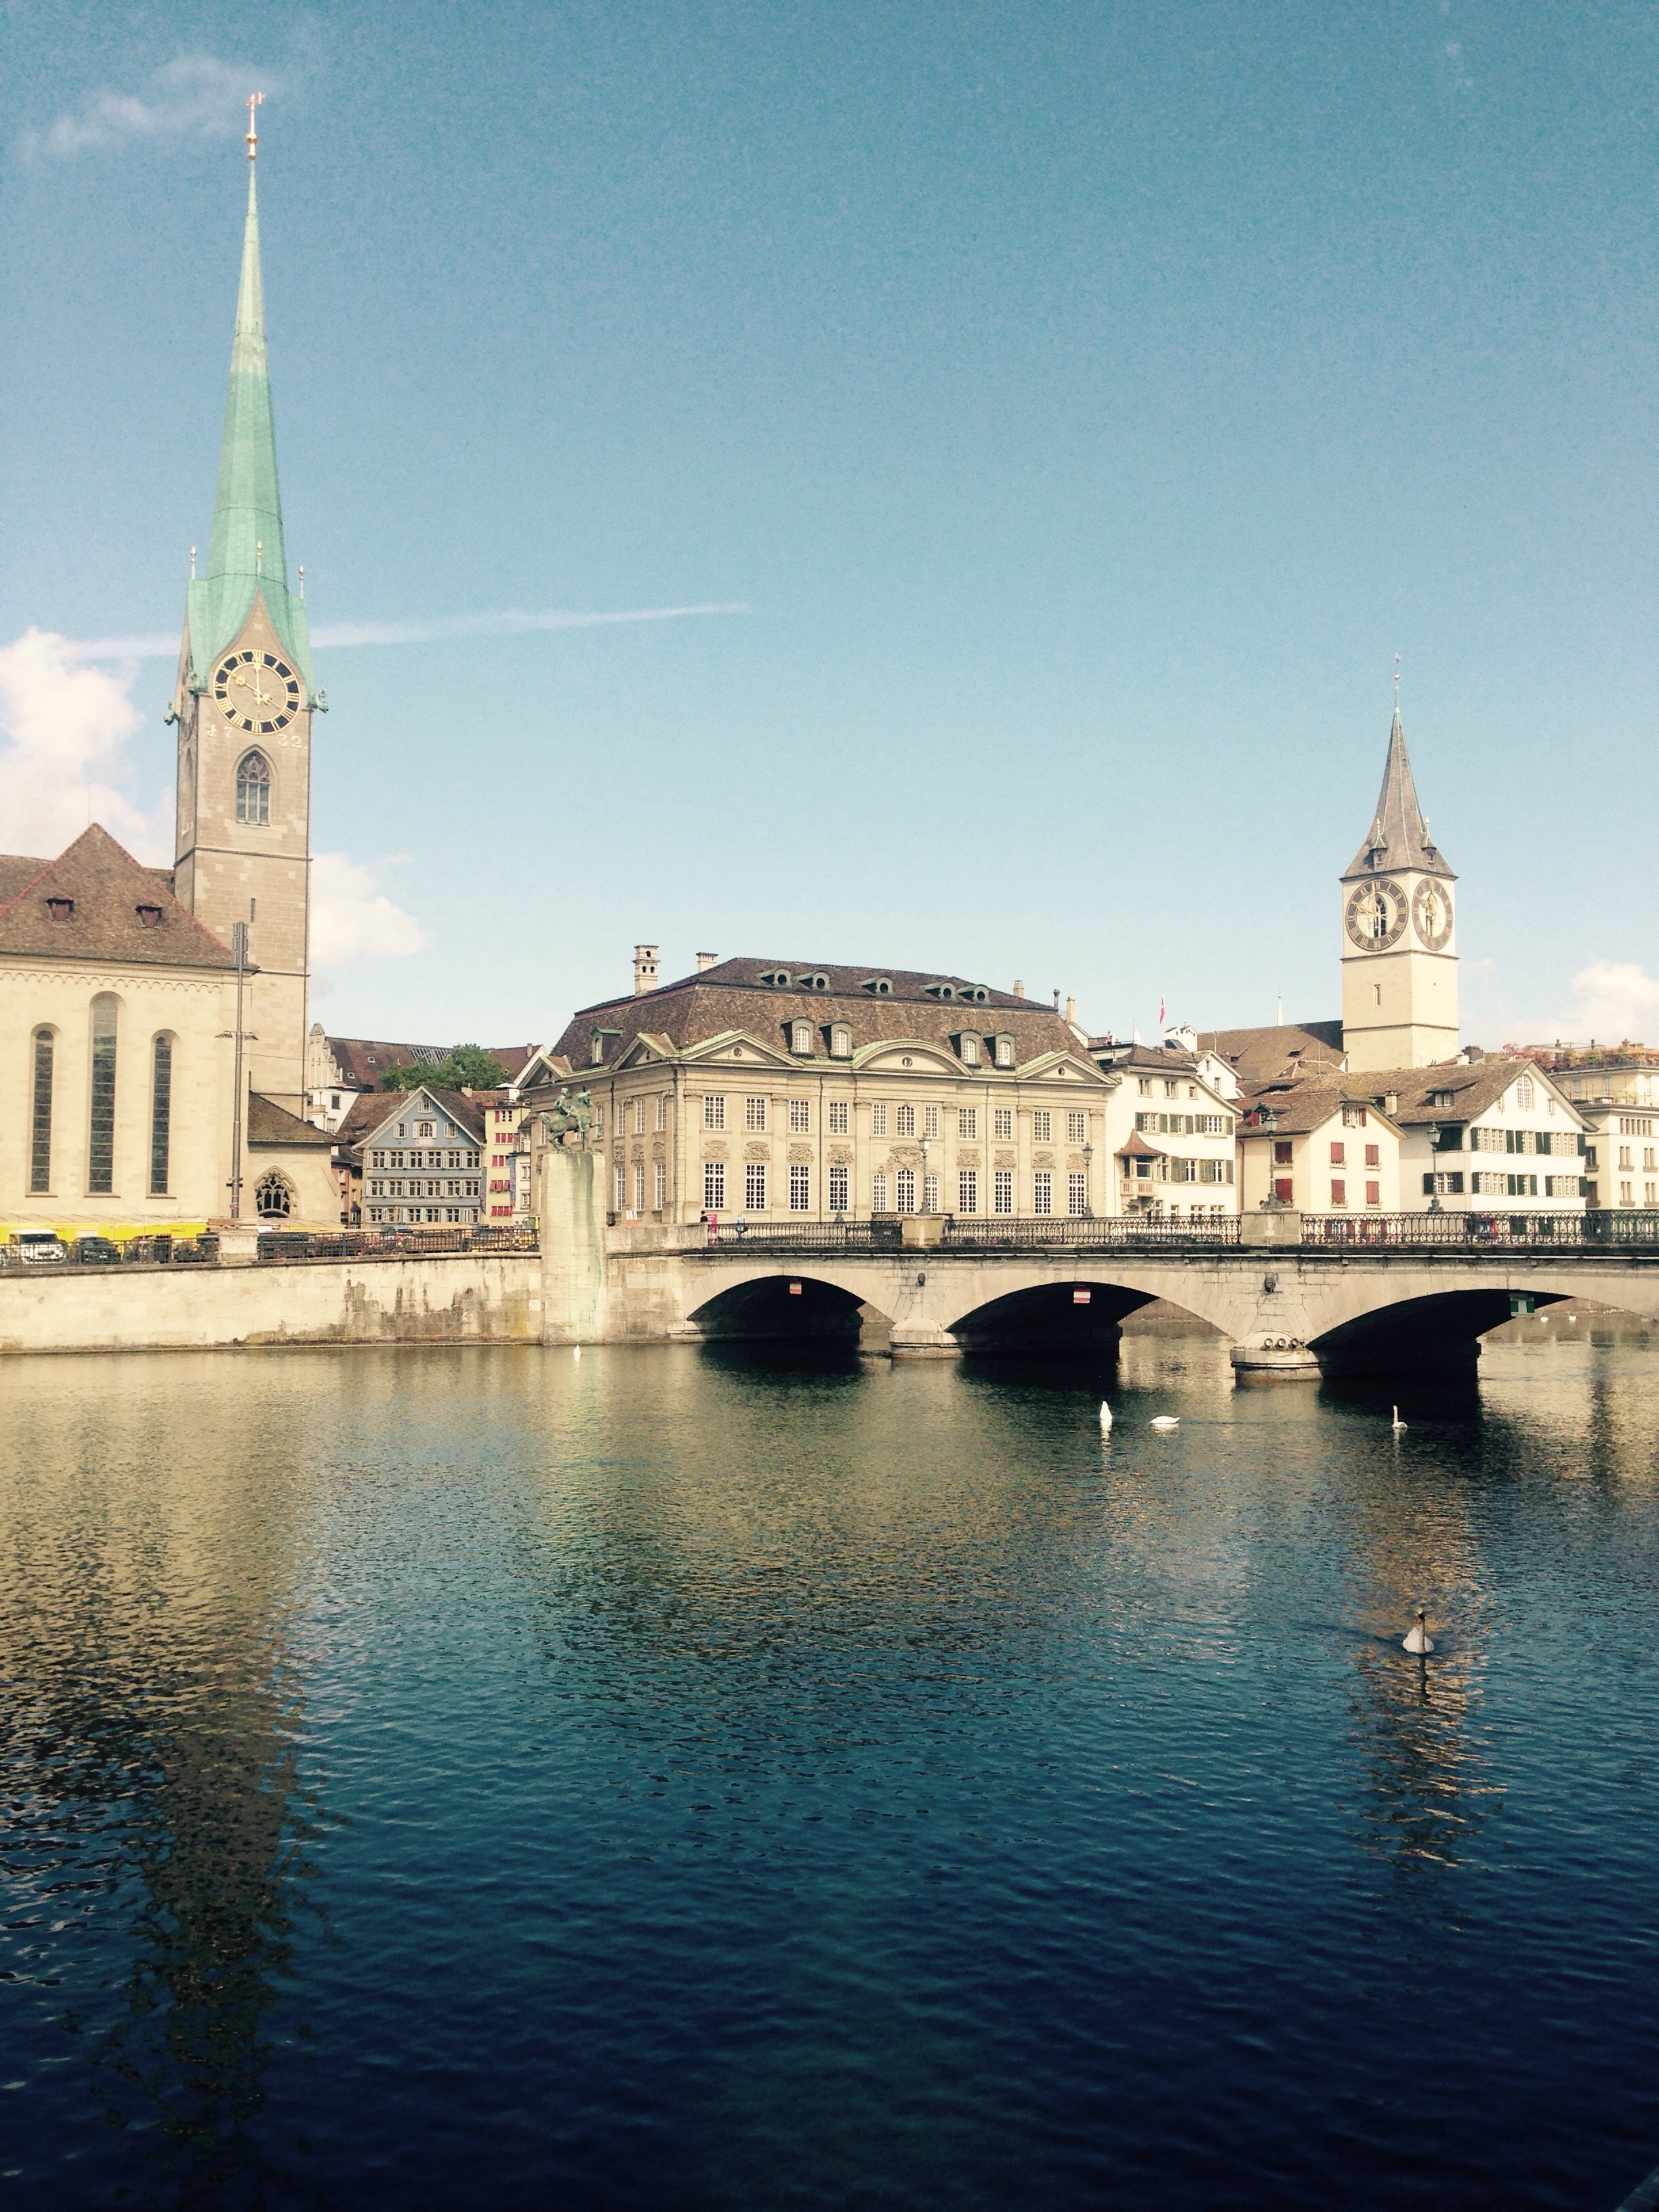
sea, water, sky, city, river, cityscape, dusk, evening, reflection, tower, landmark, church, tourism, place of worship, switzerland, zurich, fraum nster, st peter's church, limmath